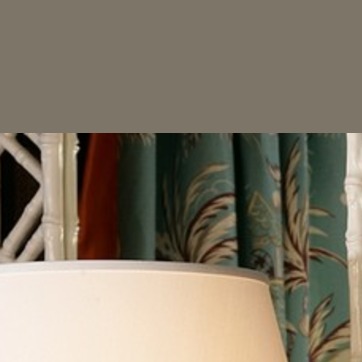
Material: mirror